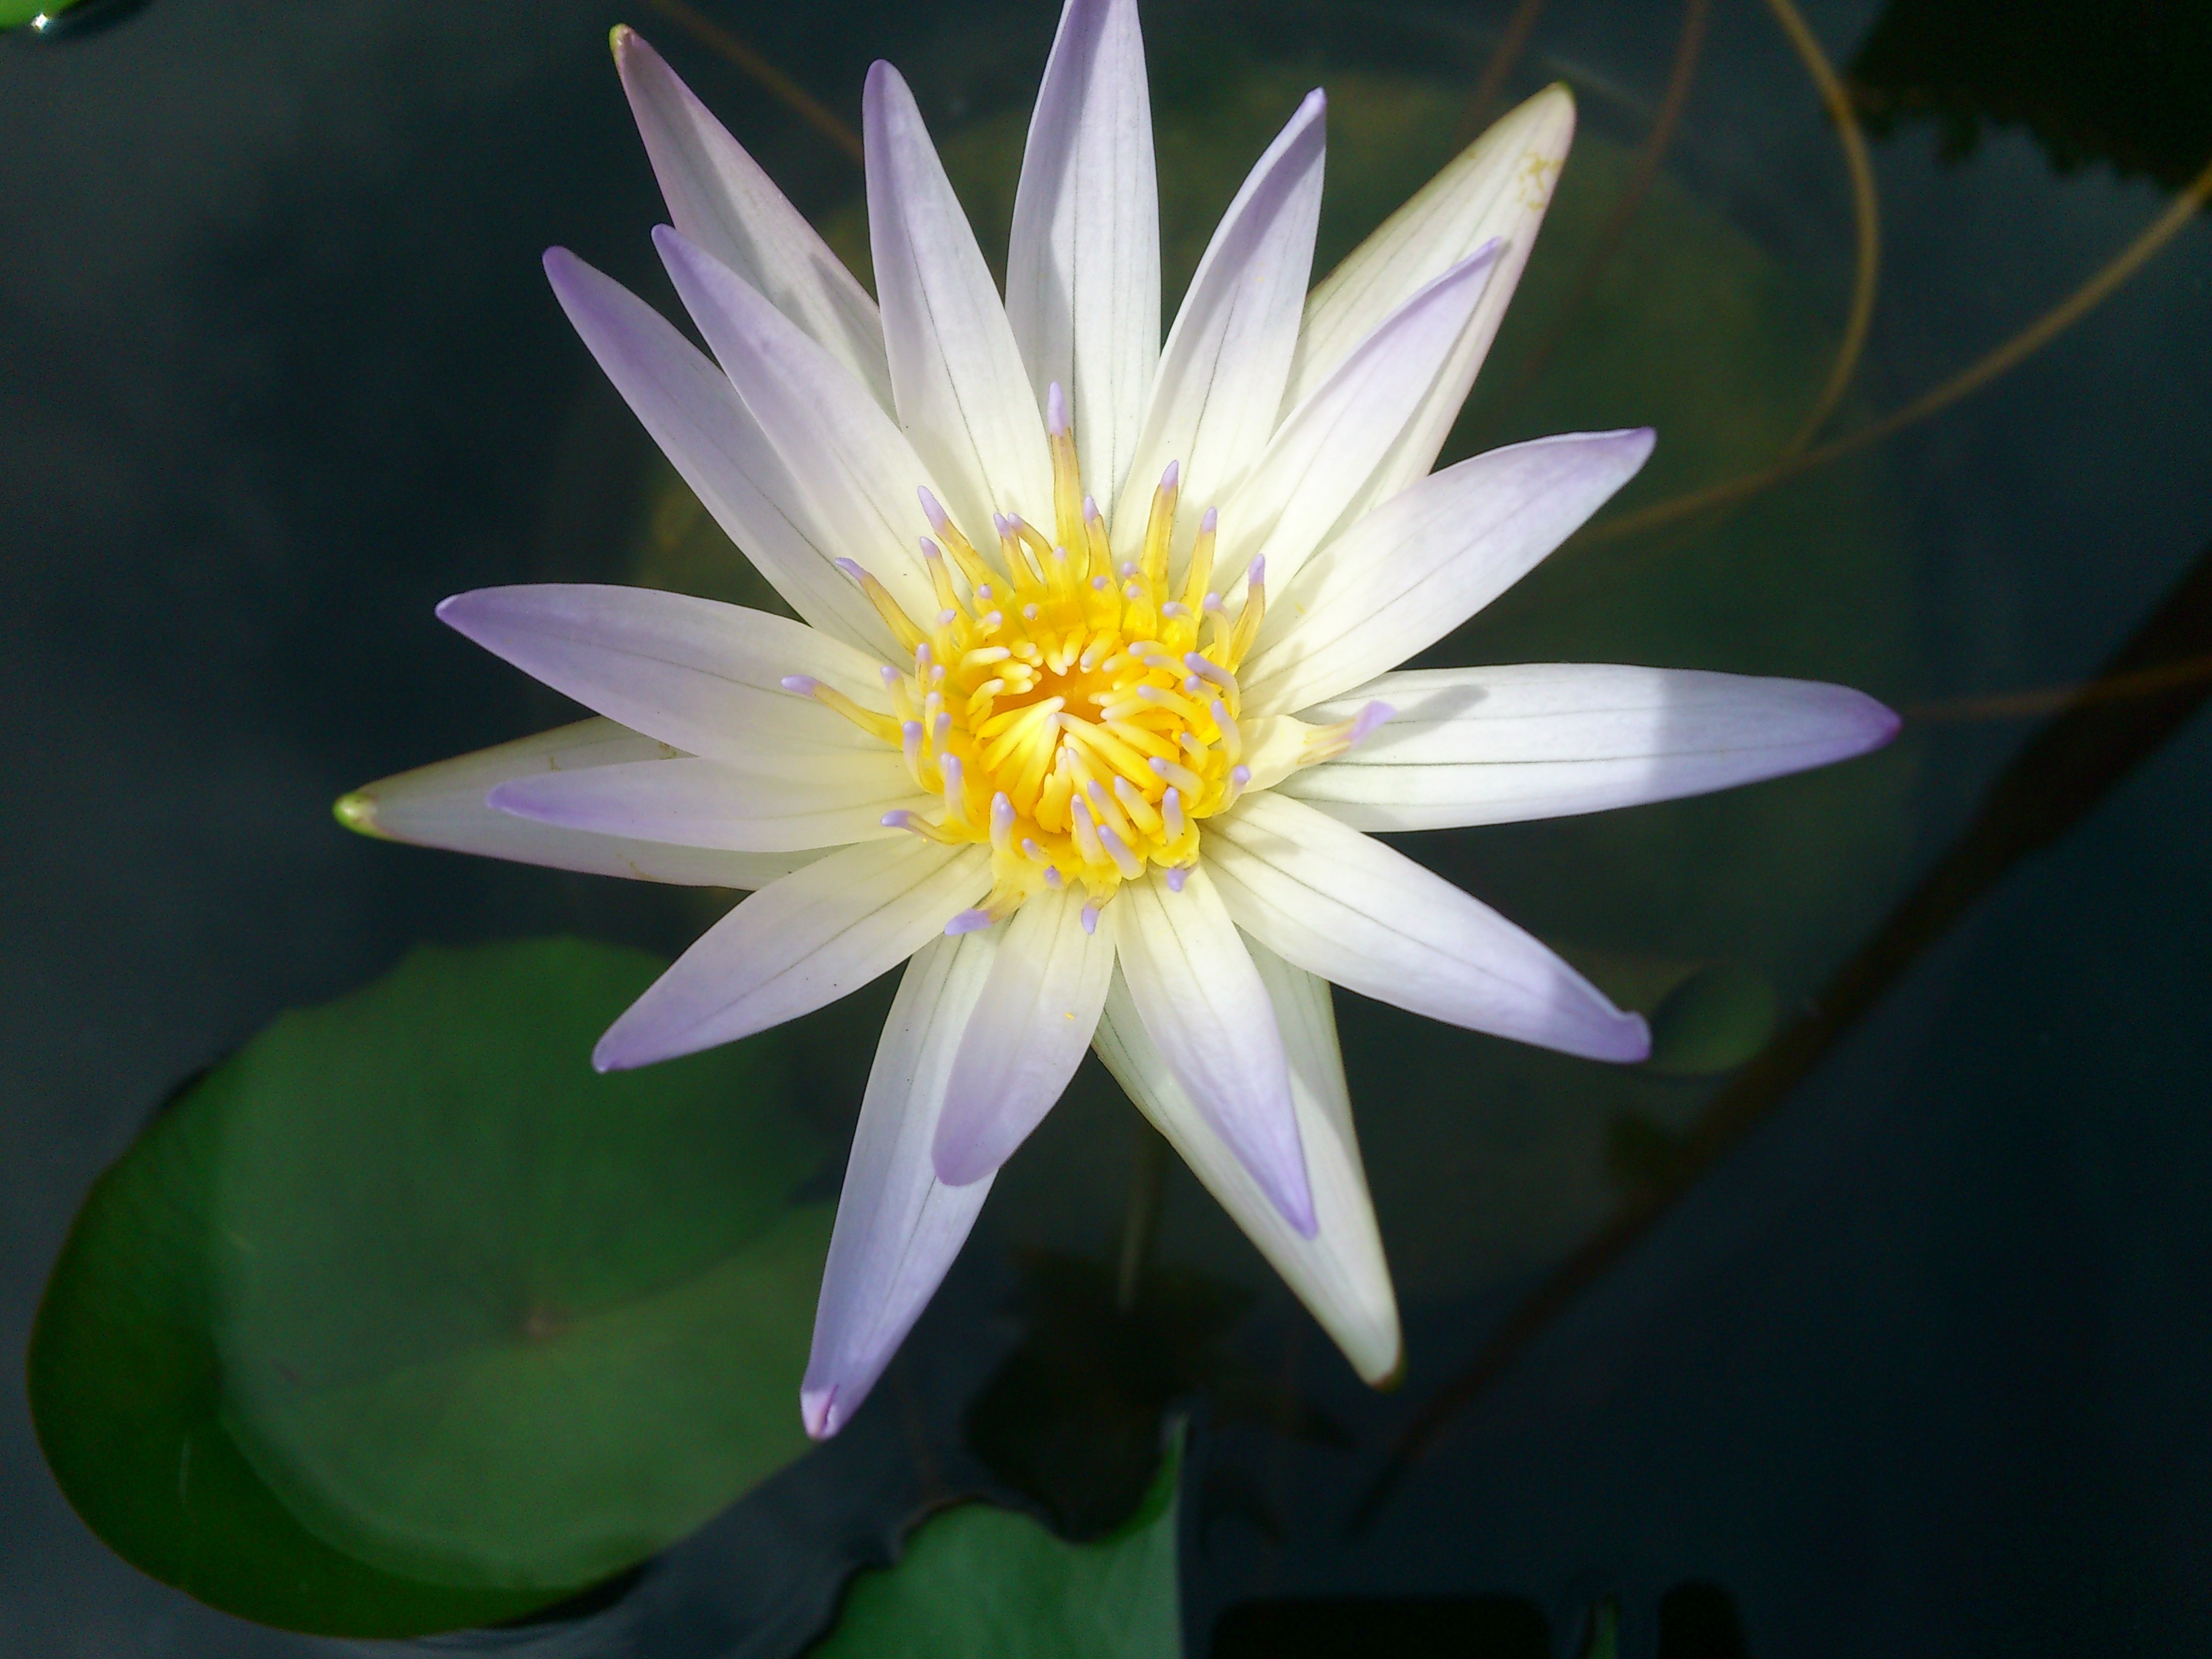
nature, blossom, plant, flower, petal, bloom, floral, green, botany, aquatic, yellow, sacred lotus, aquatic plant, flora, water lily, close up, lotus, lily, macro photography, garden flower, flowering plant, white water lily, plant stem, land plant, lotus family, proteales